Lucia Kurilovská

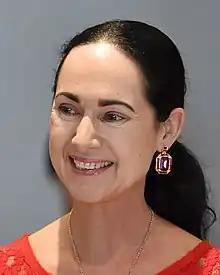
Kurilovska in 2017

Lucia Kurilovská (born 21 December 1967) is a Slovak lawyer, academic and politician. She currently serves as the State Secretary at the Ministry of the Interior Affairs.